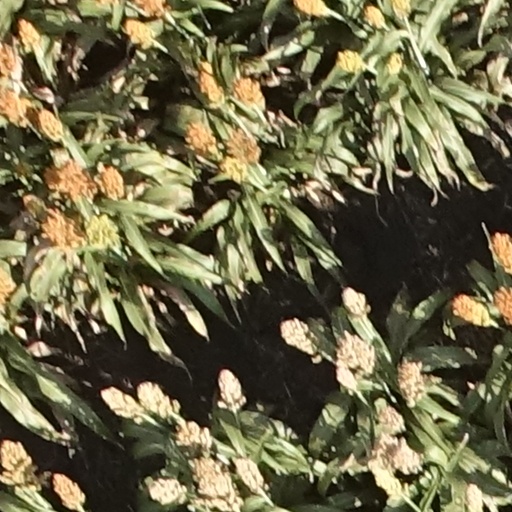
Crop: sorghum